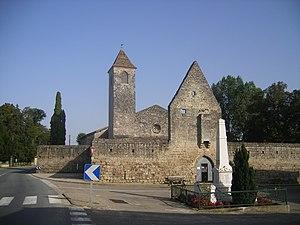
Église de Fargues-sur-Ourbise This building is inscrit au titre des Monuments Historiques. It is indexed in the Base Mérimée, a database of architectural heritage maintained by the French Ministry of Culture,
Cet article recense une partie des monuments historiques de Lot-et-Garonne, en France.
L'église Saint-Cyr est située à Fargues-sur-Ourbise, dans le département de Lot-et-Garonne, en France.
Fargues-sur-Ourbise est une commune du Sud-Ouest de la France, située dans le département de Lot-et-Garonne.